N76 road (Ireland)

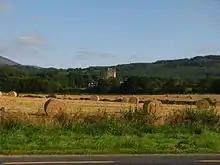
Kilcash Castle along the N76

The N76 is one of the oldest roads in Ireland. Between its start point east of Clonmel and its old route through Kilkenny, the N76 once formed an integral part of the T6 – the old trunk road that connected the cities of Cork and Dublin before the contemporary numbering system was established. It was mapped as such in Herman Moll's 1714 map of Ireland.